Question: Please indicate a possible affordance area of the drink_with_cup that can be used for drinking
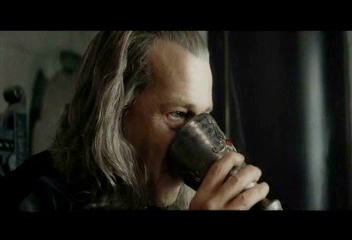
Answer: [167.5, 113, 275.5, 208]